Augsburg Haunstetterstraße station

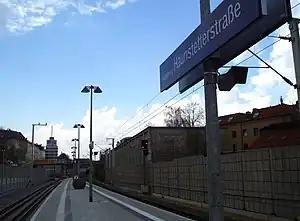
View of the platform (before it was completed)

Augsburg Haunstetterstraße station is a station south of central Augsburg in the German state of Bavaria. It lies on a railway bridge over Haunstetter Straße, formerly written "Haunstetterstraße", and extends west to the Hochfeld bridge, which has been directly accessible via a staircase from the platform since December 2009. It is classified by Deutsche Bahn as a category 3 station. The station has been considerably remodelled in recent years as part of the upgrading of the Munich–Augsburg railway to have four tracks and is now mainly used to transfer between regional trains and tram lines 2, 3 and special event tram lines 8 and 9.